Plague Column, Košice

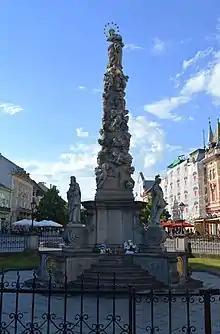
The Plague Column at Main street in Košice, Slovakia

The Plague Column or Immaculata is a Baroque plague column (Marian and Holy Trinity column) in Košice, Slovakia.